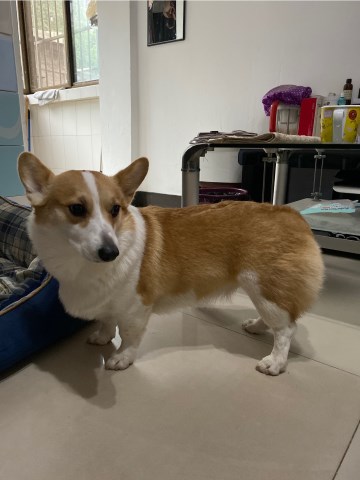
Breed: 2909-n000116-Cardigan